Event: Nepal Earthquake
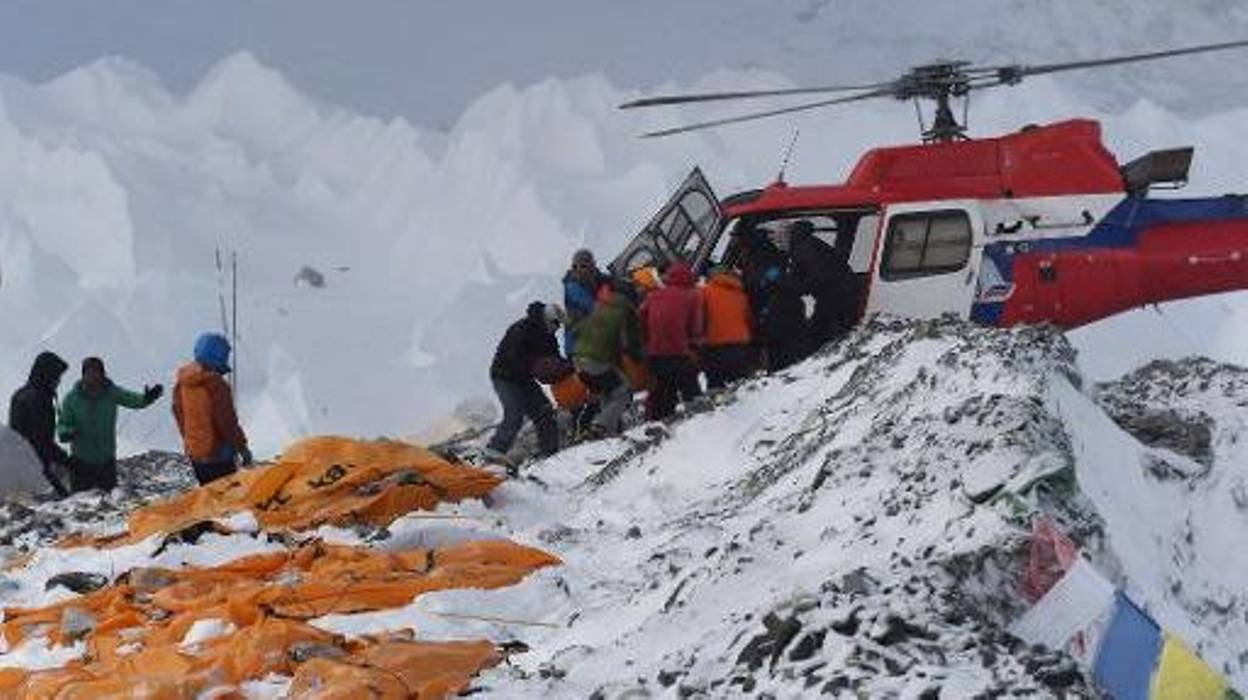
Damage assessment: damage